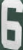
Number: 6